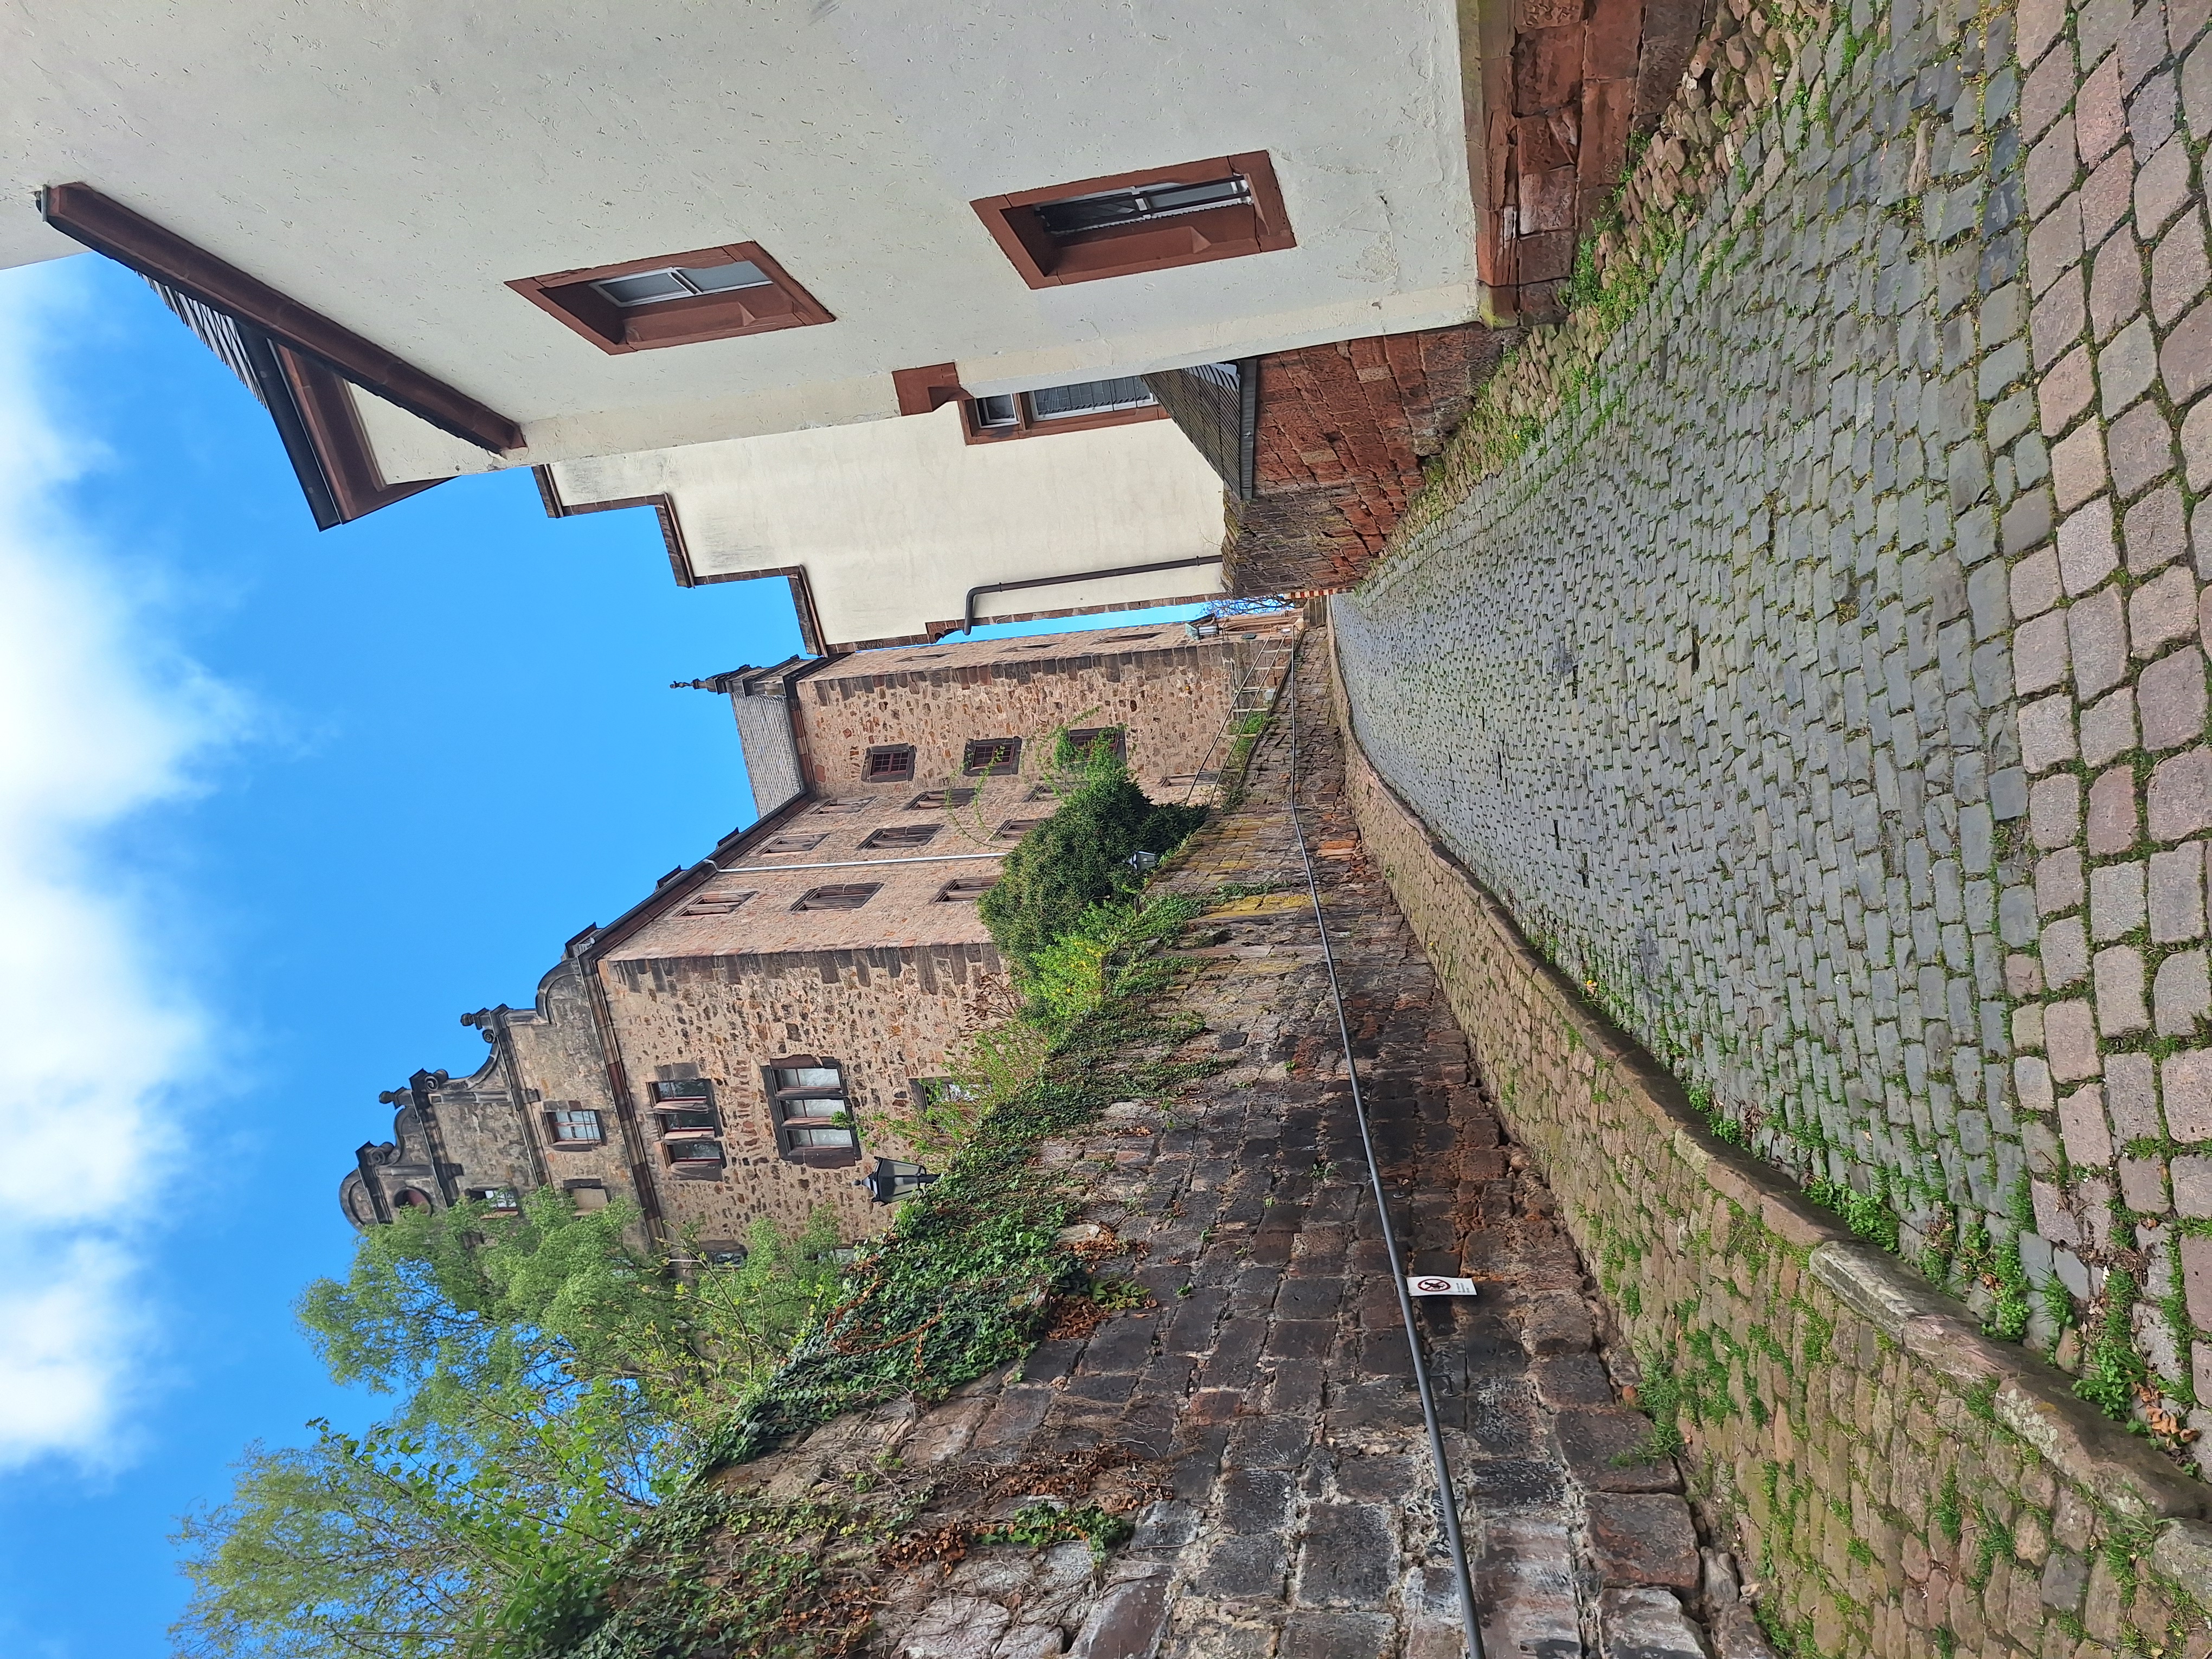
Building: Landgraf-Philipp-Straße 4